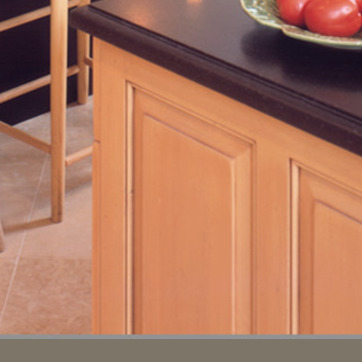
Material: wood